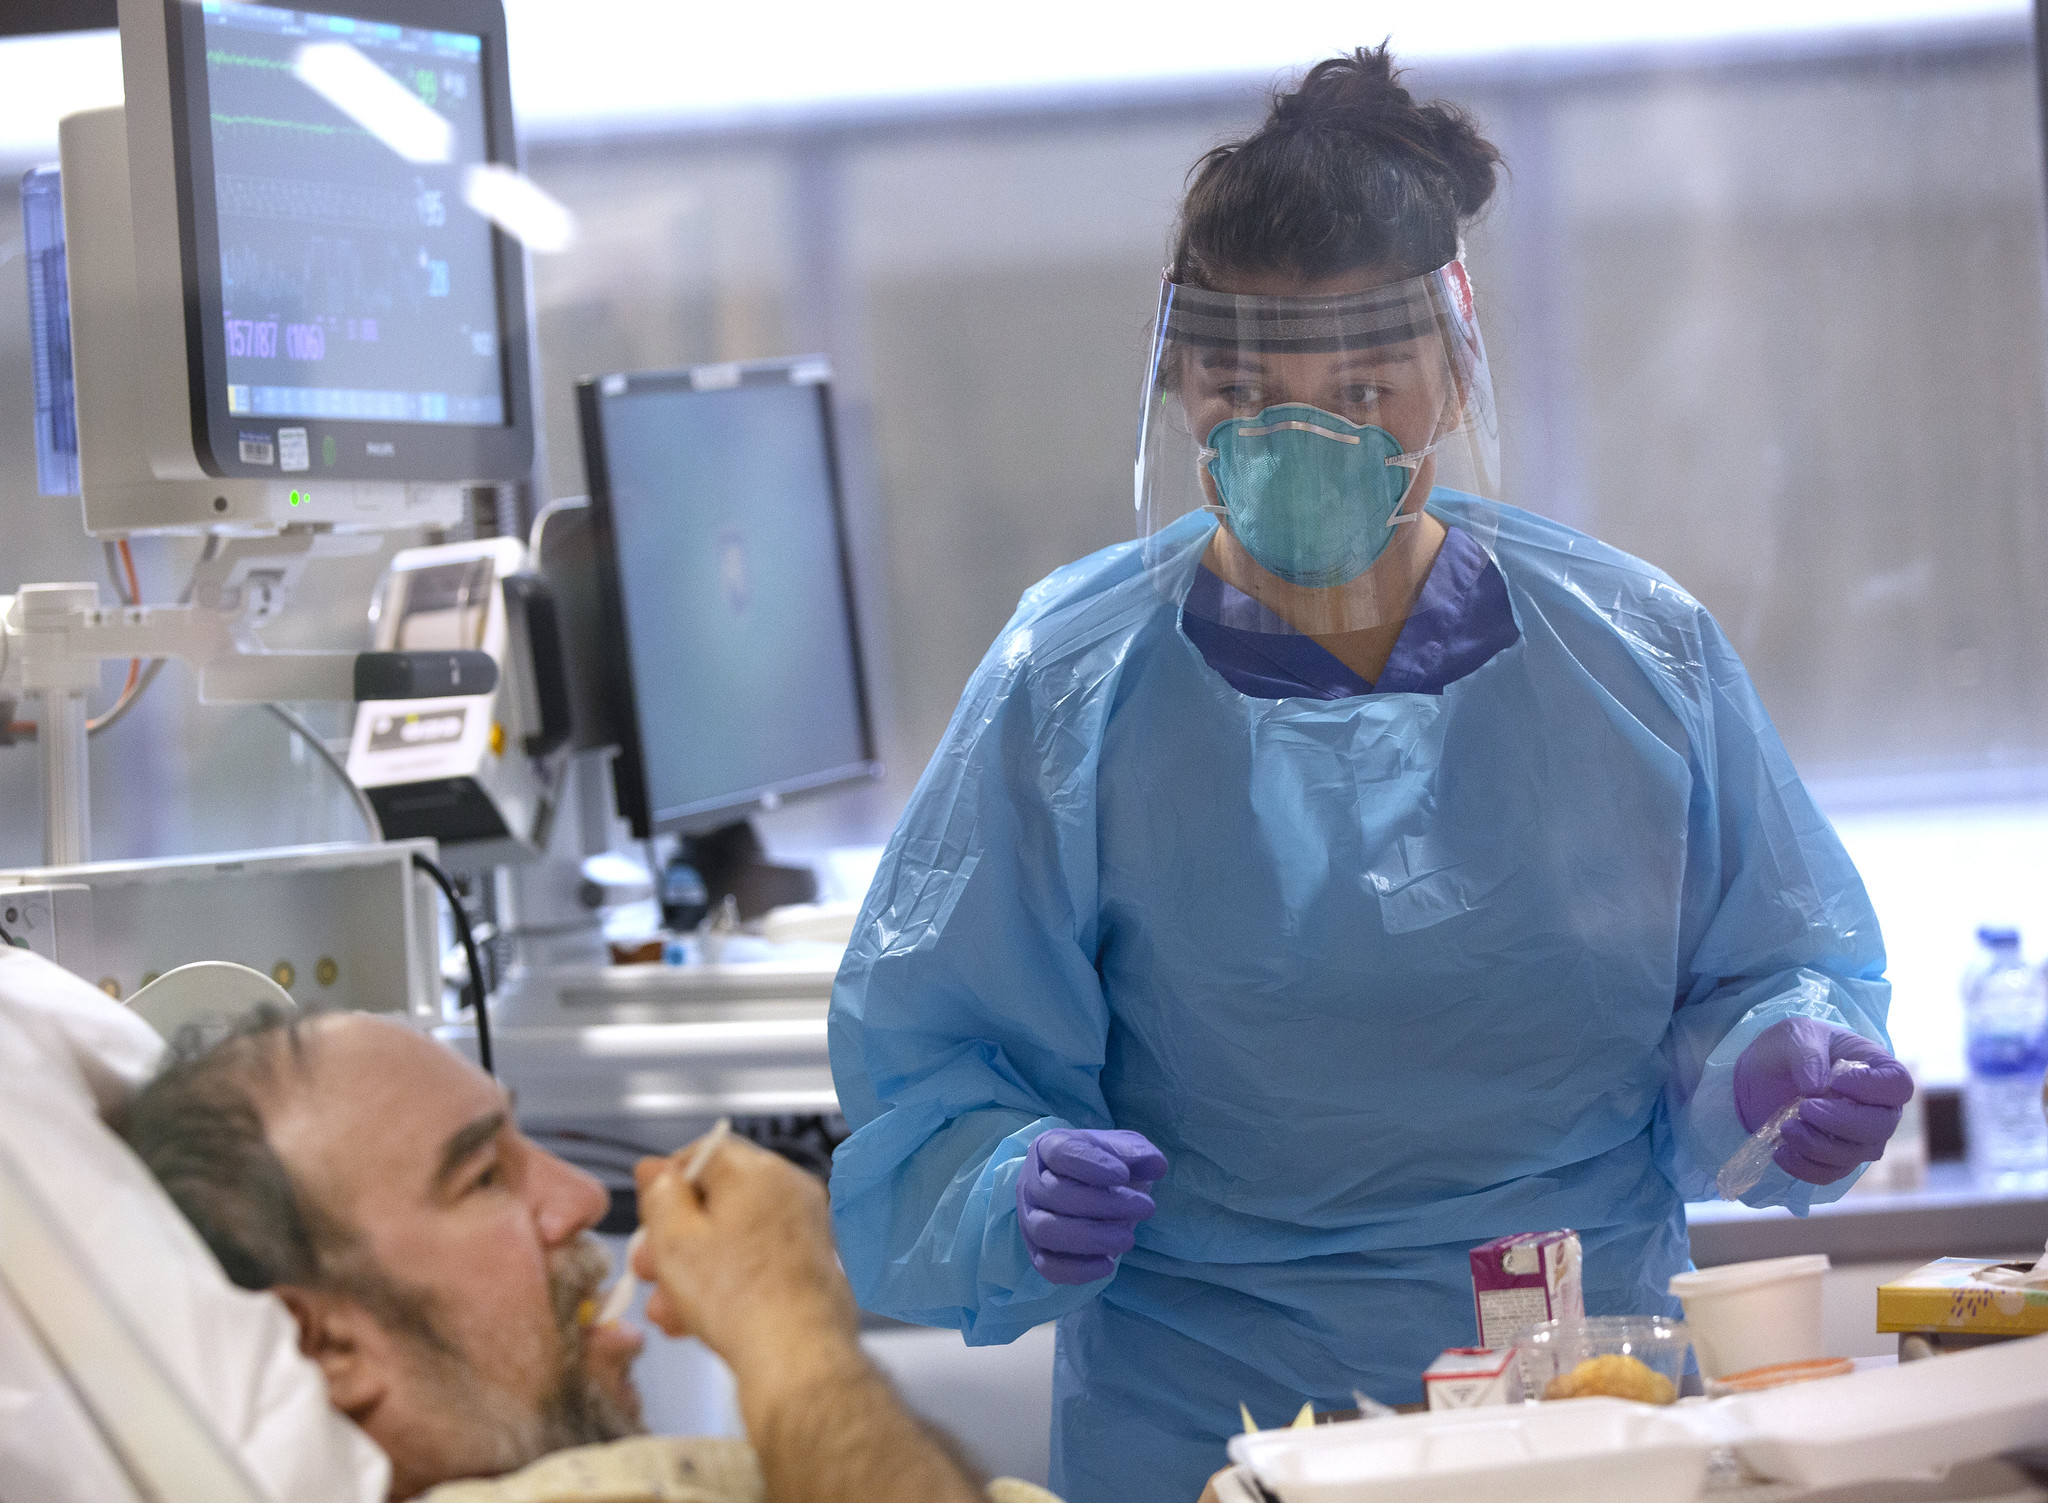
Objects detected:
Mask
Face_Shield
Gloves
Gloves